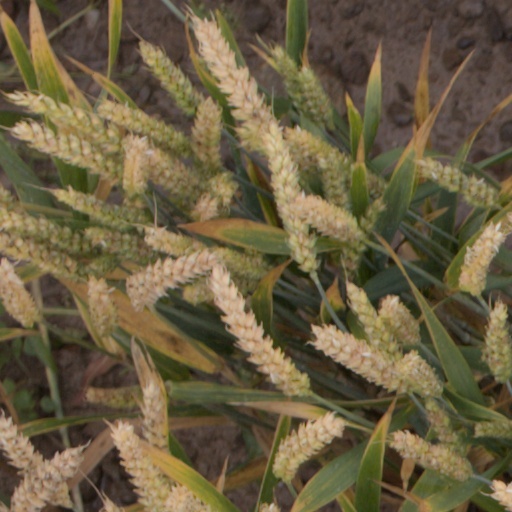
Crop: wheat